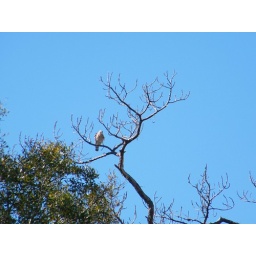
hawk perched in dead pine tree